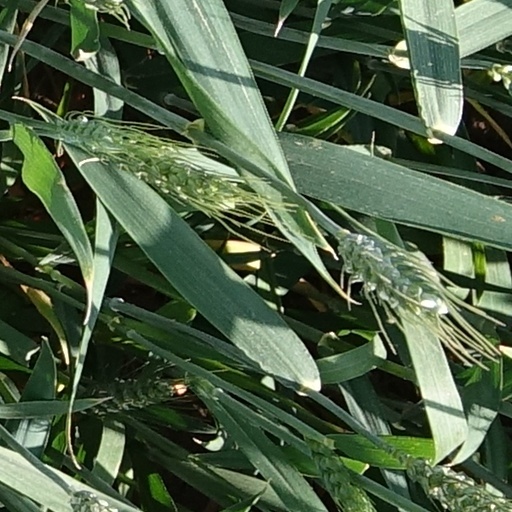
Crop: wheat